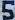
Number: 5